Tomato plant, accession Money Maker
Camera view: vertical (180 deg); turntable rotation: 0 degrees
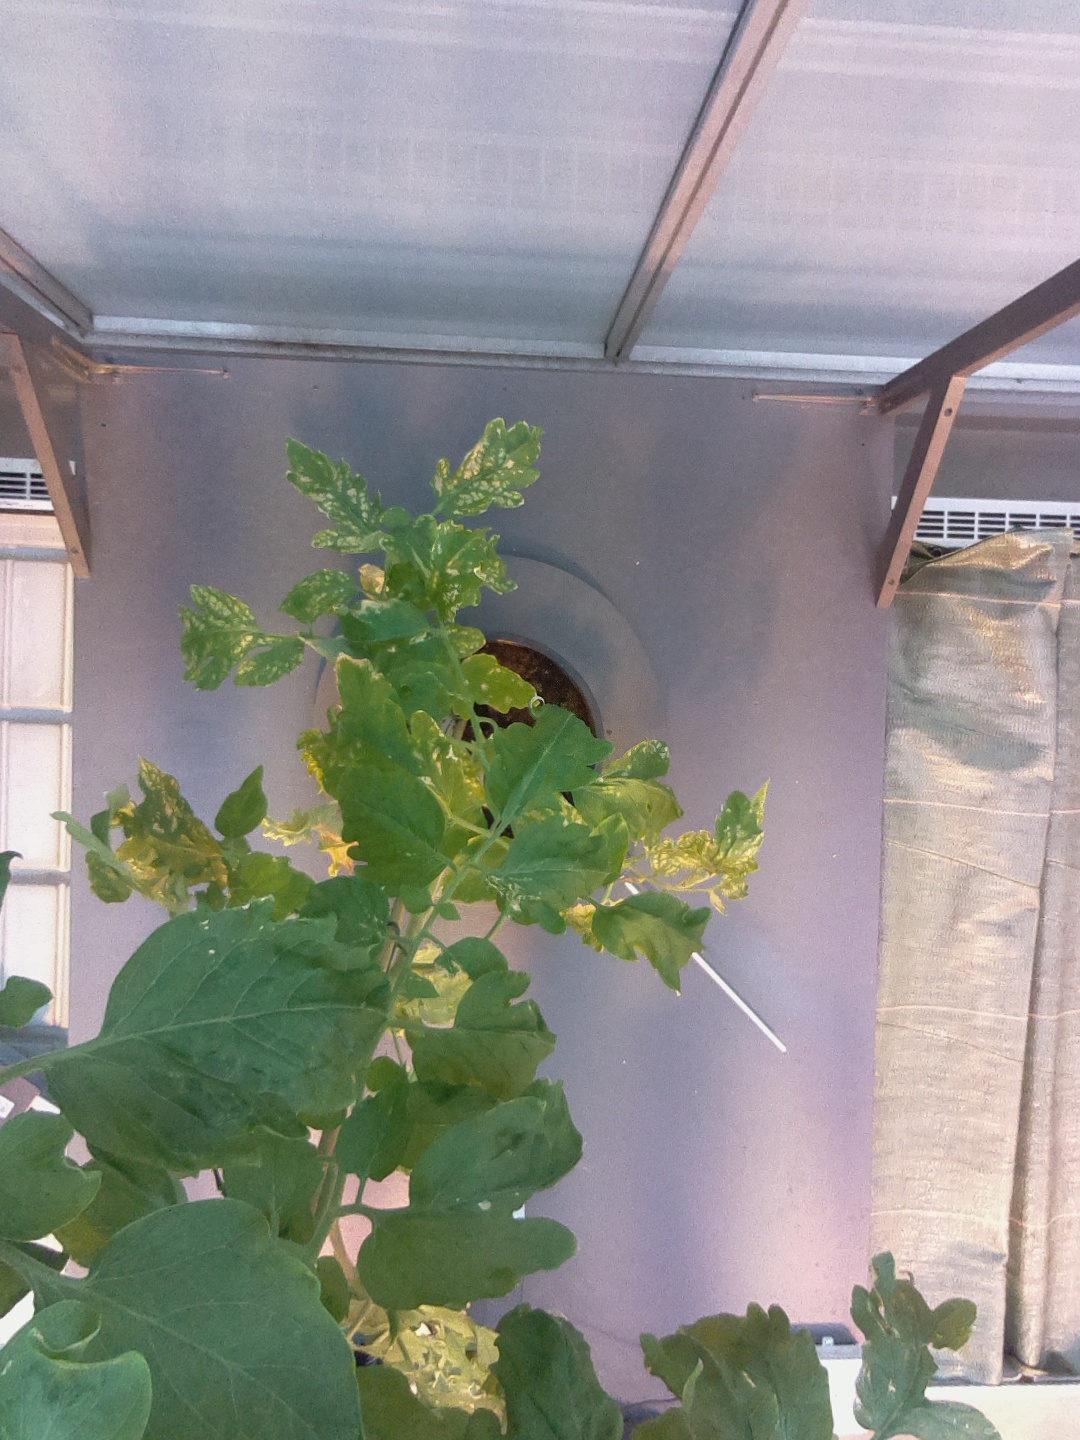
BBCH growth stage 76: 60%-70% of final fruit size